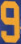
Number: 9